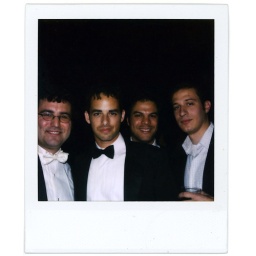
like a scene from ocean's thirteen that's really about a bar mitzvah in miami beach